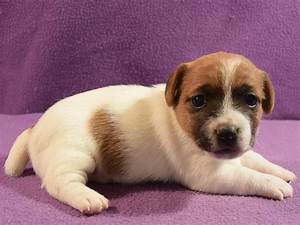
Label: cane